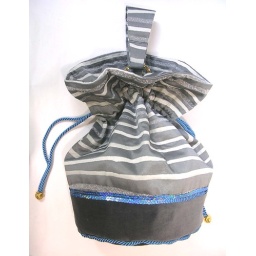
This bag is adorned with blue sequins on grey velveteen over zebra printed grey cloth.